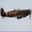
Label: airplane